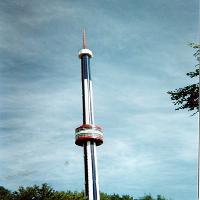
Weather: cloudy or overcast